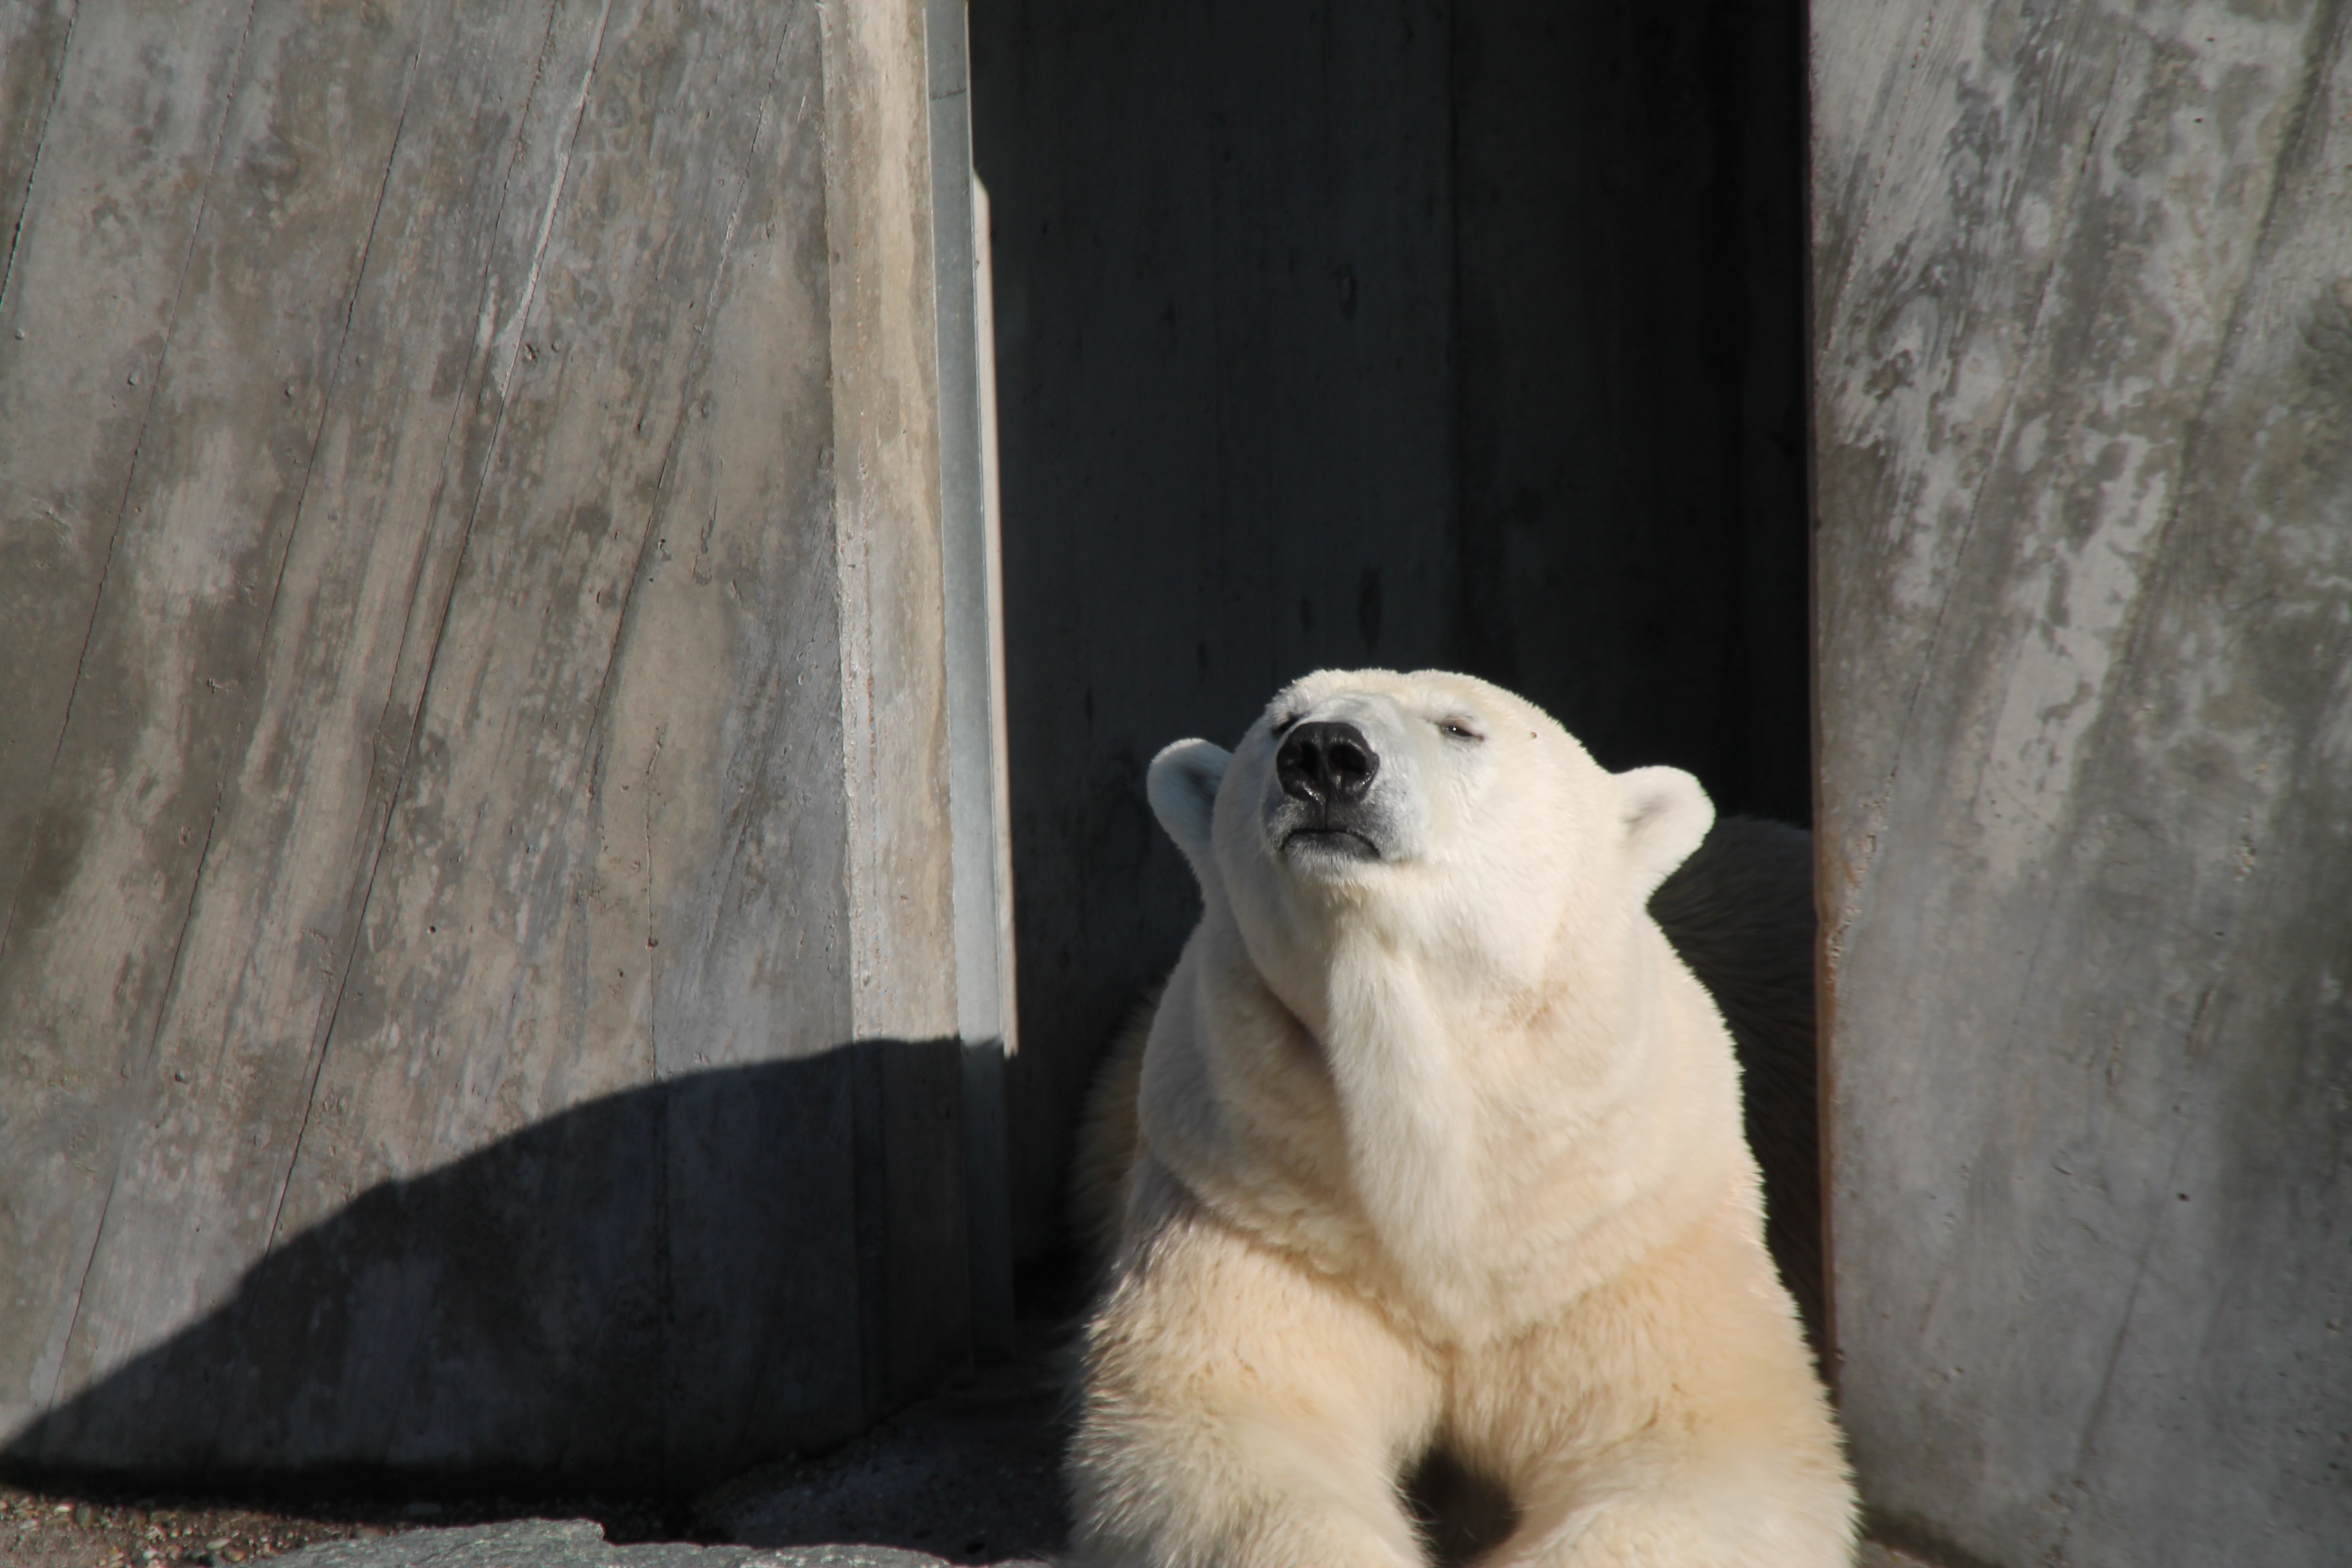
bear, zoo, mammal, rest, fauna, polar bear, vertebrate, giant panda